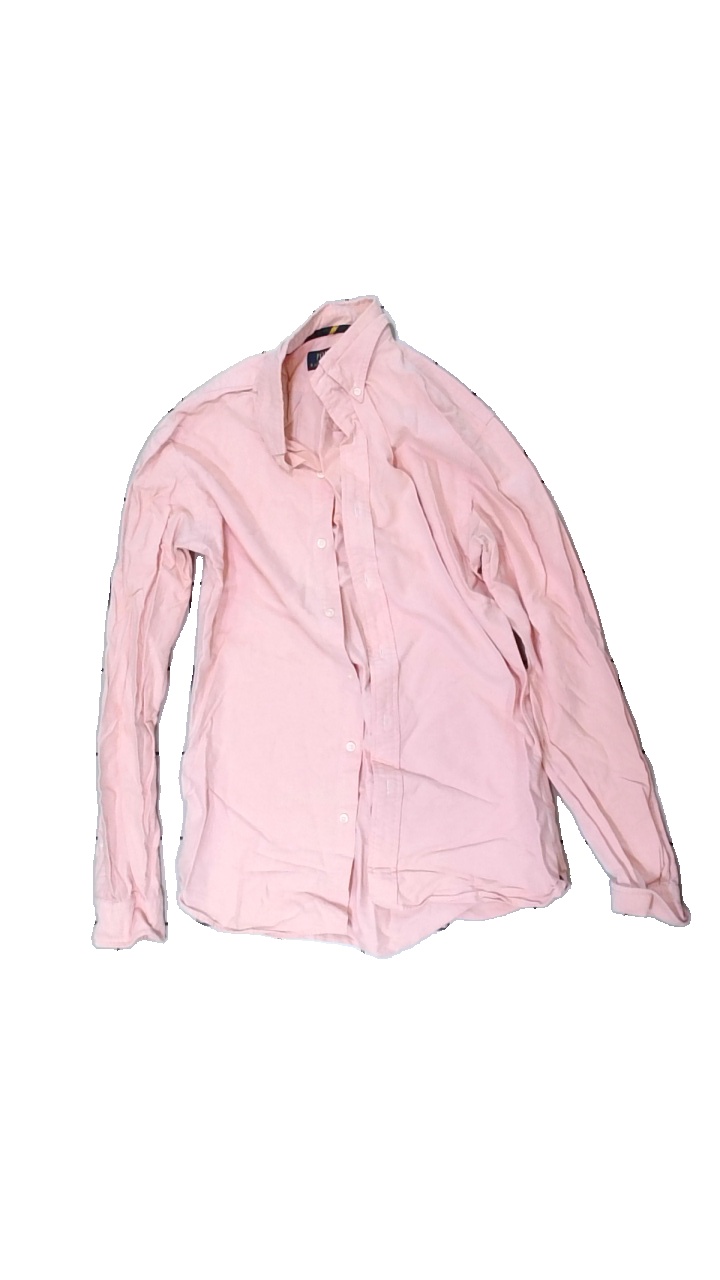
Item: Shirt (Men)
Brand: Ralph Lauren
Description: Sweat stains
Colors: Pink
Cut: Tight
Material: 100% Cotton
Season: All
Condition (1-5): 2
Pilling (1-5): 5
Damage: sweat stains
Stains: Major
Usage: Recycle
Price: <50